Oleksiy Danilov

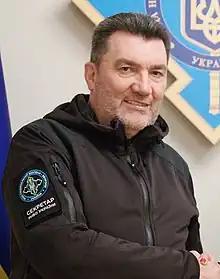
Danilov in June 2022

Oleksiy Miacheslavovych Danilov (born 7 September 1962) is a Ukrainian politician who was the secretary of the National Security and Defense Council of Ukraine from 2019 to 2024, when he was replaced by Oleksandr Lytvynenko, the former head of the Foreign Intelligence Service.